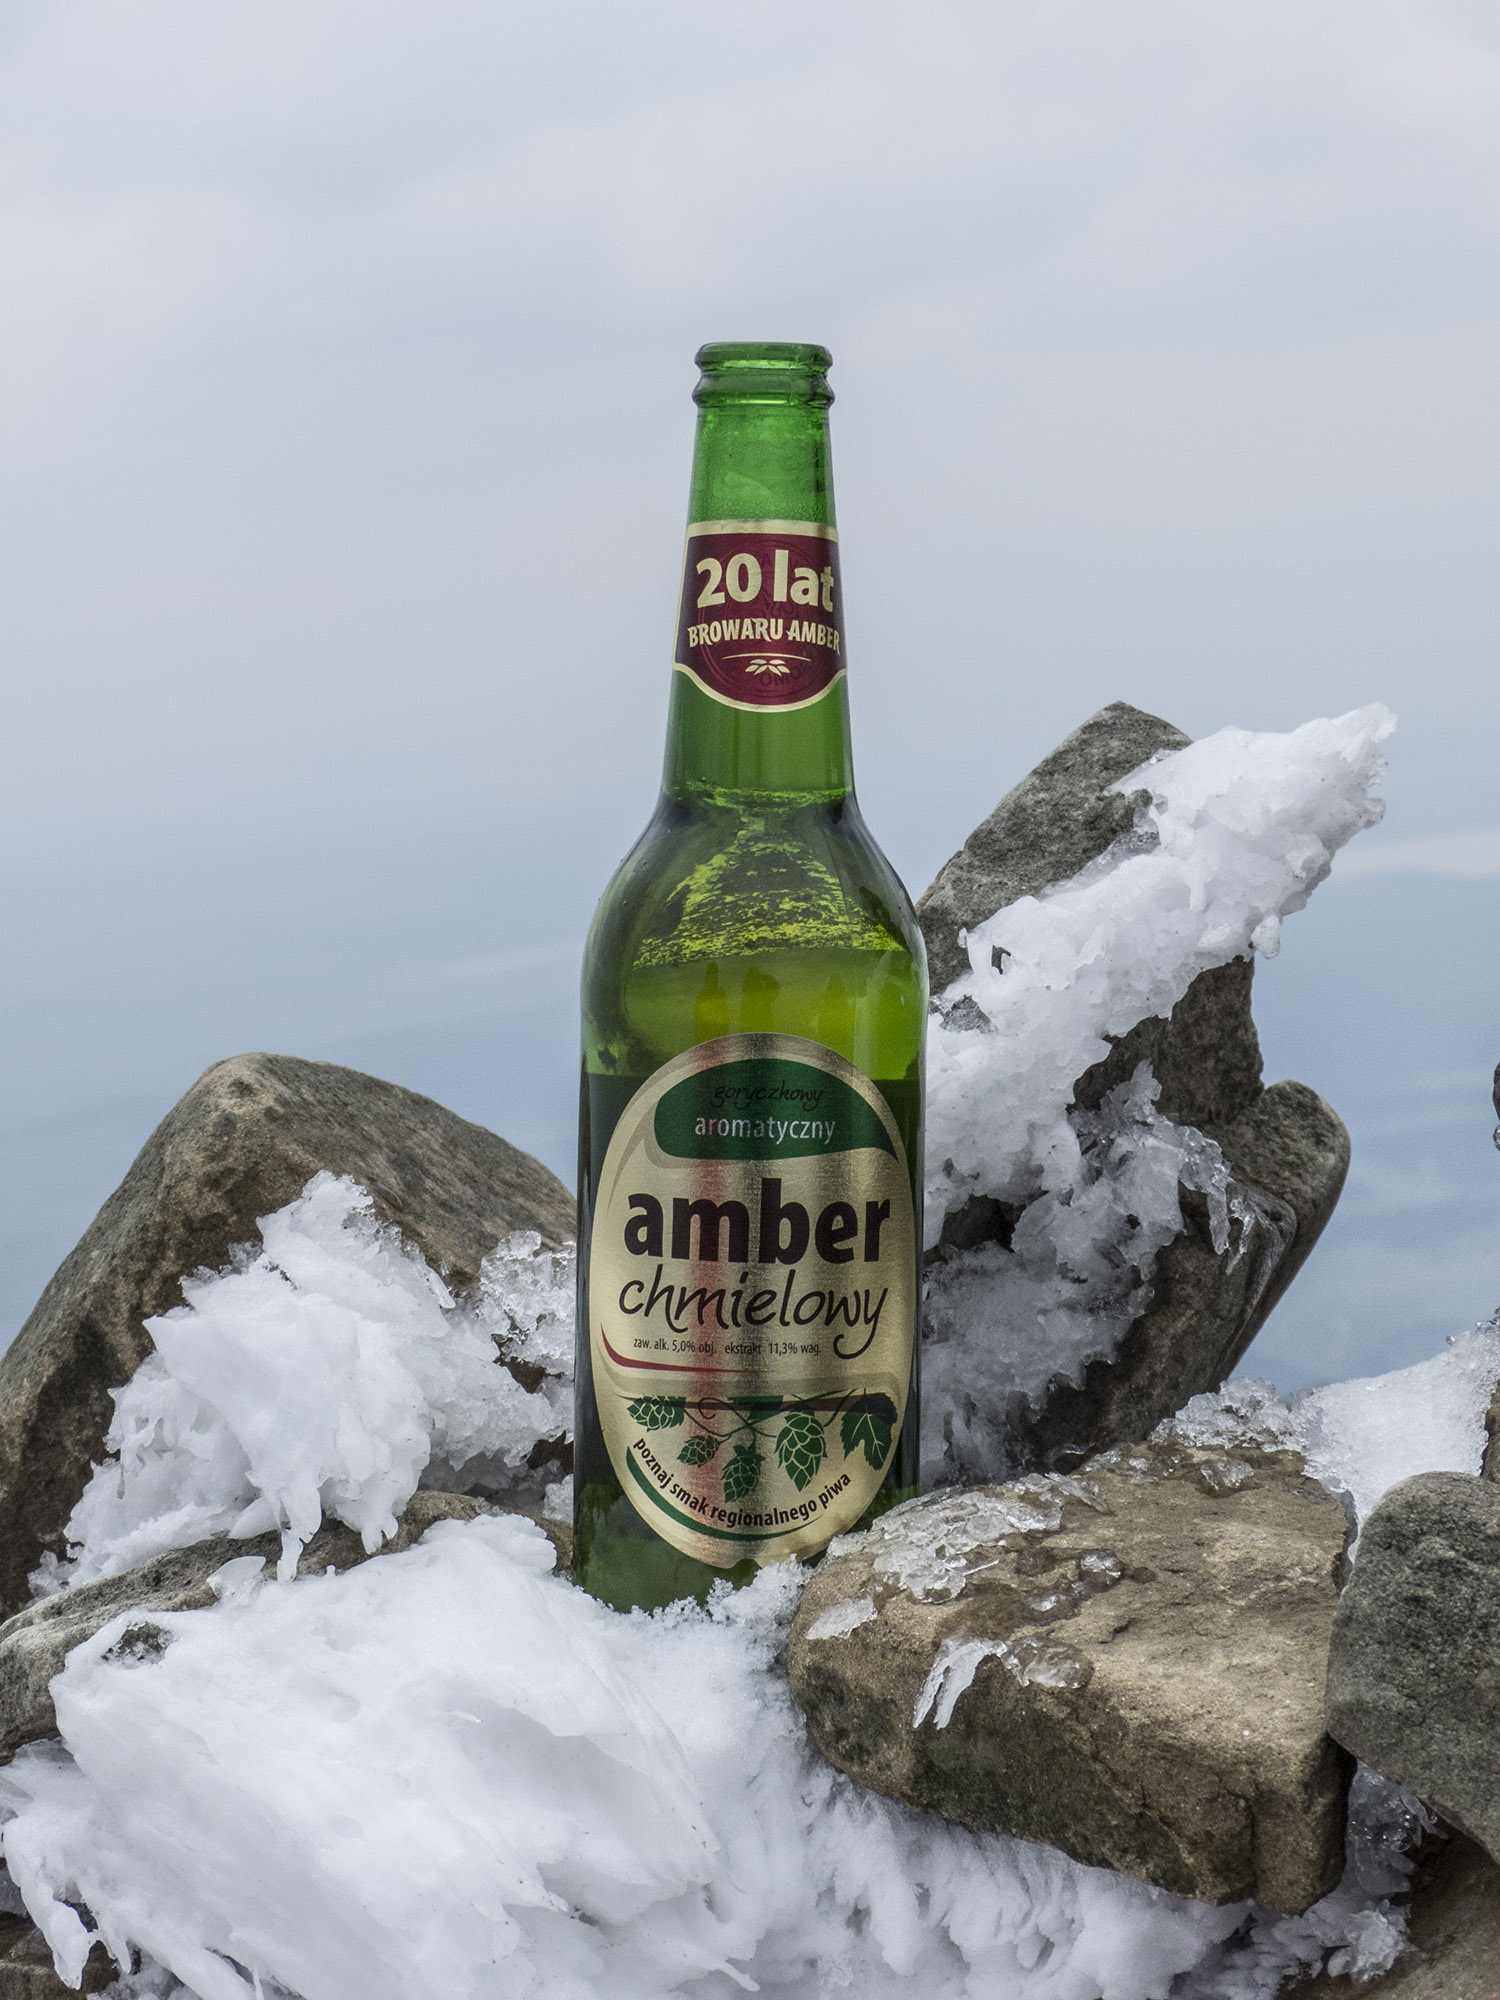
mountain, cold, wine, advertising, drink, bottle, beer, alcohol, hop, beer bottle, liqueur, alcoholic beverage, distilled beverage